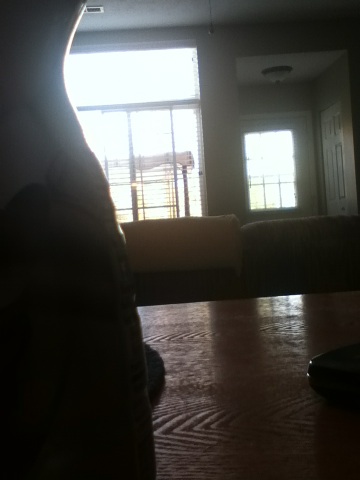Question: What kind of creamer is this?
Answer: unanswerable